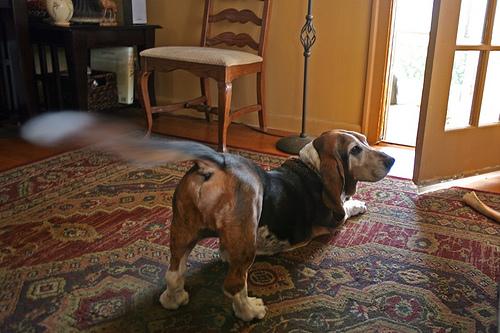
Breed: basset hound